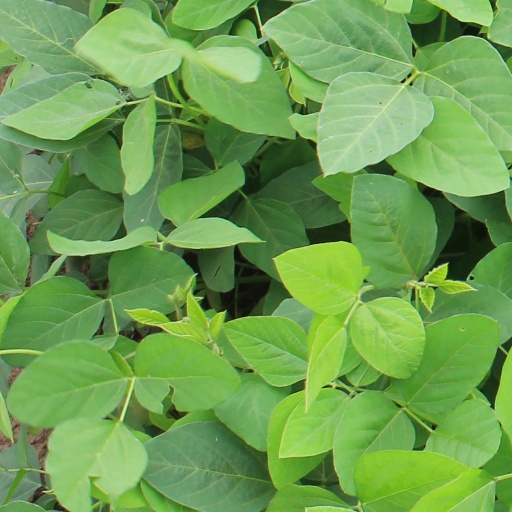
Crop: soybean